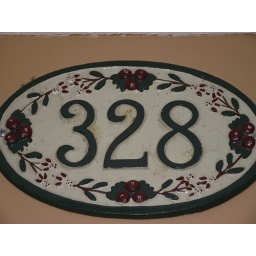
This is a photo of a house number plate in my kitchen.